Shemp Howard

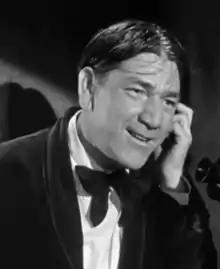
Howard in "Brideless Groom" in 1947

Shemp Howard (born Samuel Horwitz; March 11, 1895 – November 22, 1955) was an American comedian and actor. He is best known as the third Stooge in The Three Stooges, a role he played when the act began in the early 1920s (1923–1932), while it was still associated with Ted Healy and known as "Ted Healy and his Stooges"; and again from 1946 until his death in 1955. During the fourteen years between his times with the Stooges, he had a successful solo career as a film comedian, including a series of shorts by himself and with partners. He reluctantly returned to the Stooges as a favor to his brother Moe and friend Larry Fine to replace his brother Curly as the third Stooge after Curly's illness.